Bloomfield, New Mexico

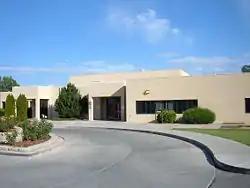
Bloomfield Public Library

Most of the city of Bloomfield and rural areas in eastern/southeastern San Juan County are served by Bloomfield Schools. Bloomfield High School is the local high school.